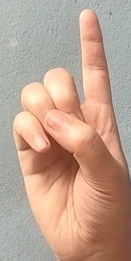
ASL sign: D